Forenzics

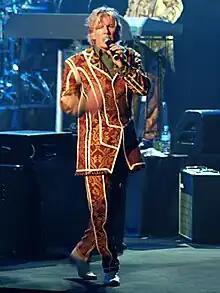
Tim Finn live with Split Enz in 2006

Forenzics is a New Zealand musical project formed by Tim Finn and Eddie Rayner in 2020. It's a project that includes 'shades & echoes' of early Split Enz repertoire. The songs are combinations of new and re-imagined lyrics and music.